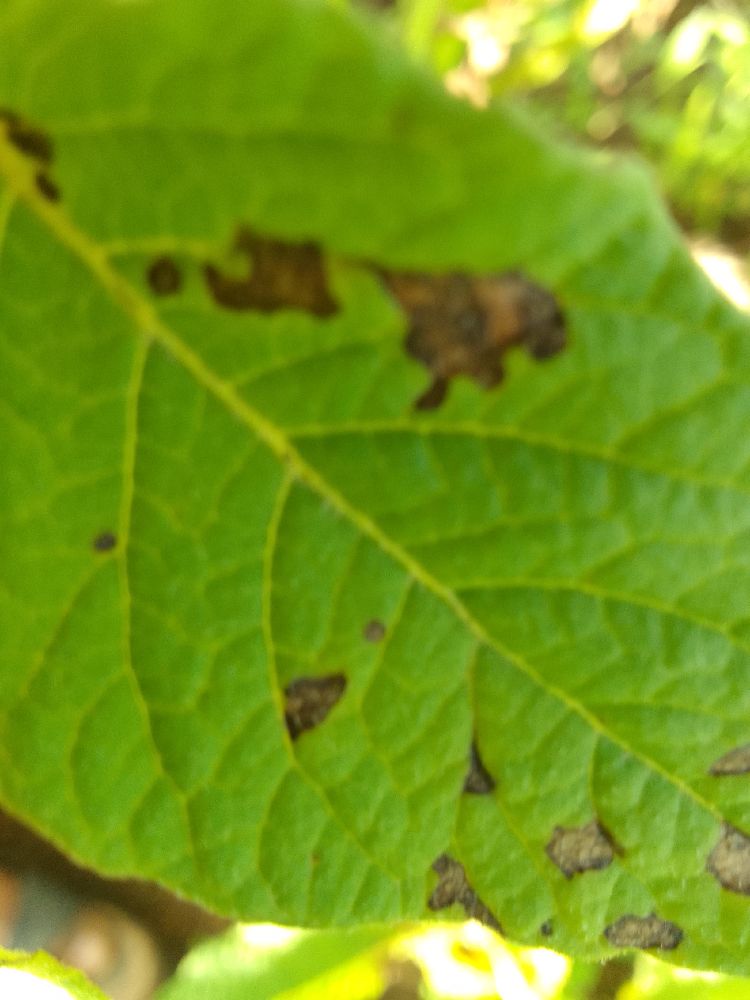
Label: Early blight